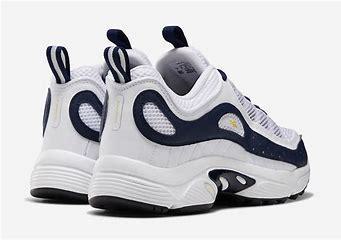
Brand: Reebok
Model: Daytona DMX Ii